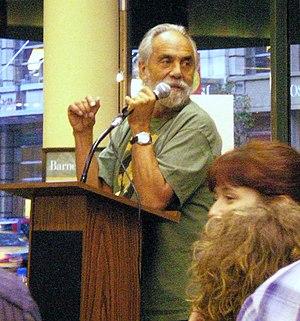
The Masked Singer est une émission de télévision dédiée à la compétition de chant type télé crochet. La série a été diffusée pour la première fois sur la Fox le 2 janvier 2019. Elle est basée sur le format sud-coréen King of Mask Singer.
"Tommy Chong est un acteur, humoriste, scénariste, réalisateur, producteur et musicien canadien né le 24 mai 1938 à Edmonton. Il est principalement connu pour son duo comique ""Cheech & Chong"" avec l'acteur Cheech Marin avec qui il tourne de nombreuses comédies sur la marijuana. Il a également incarné durant plusieurs saisons le hippie Leo dans la série télévisée That '70s Show.